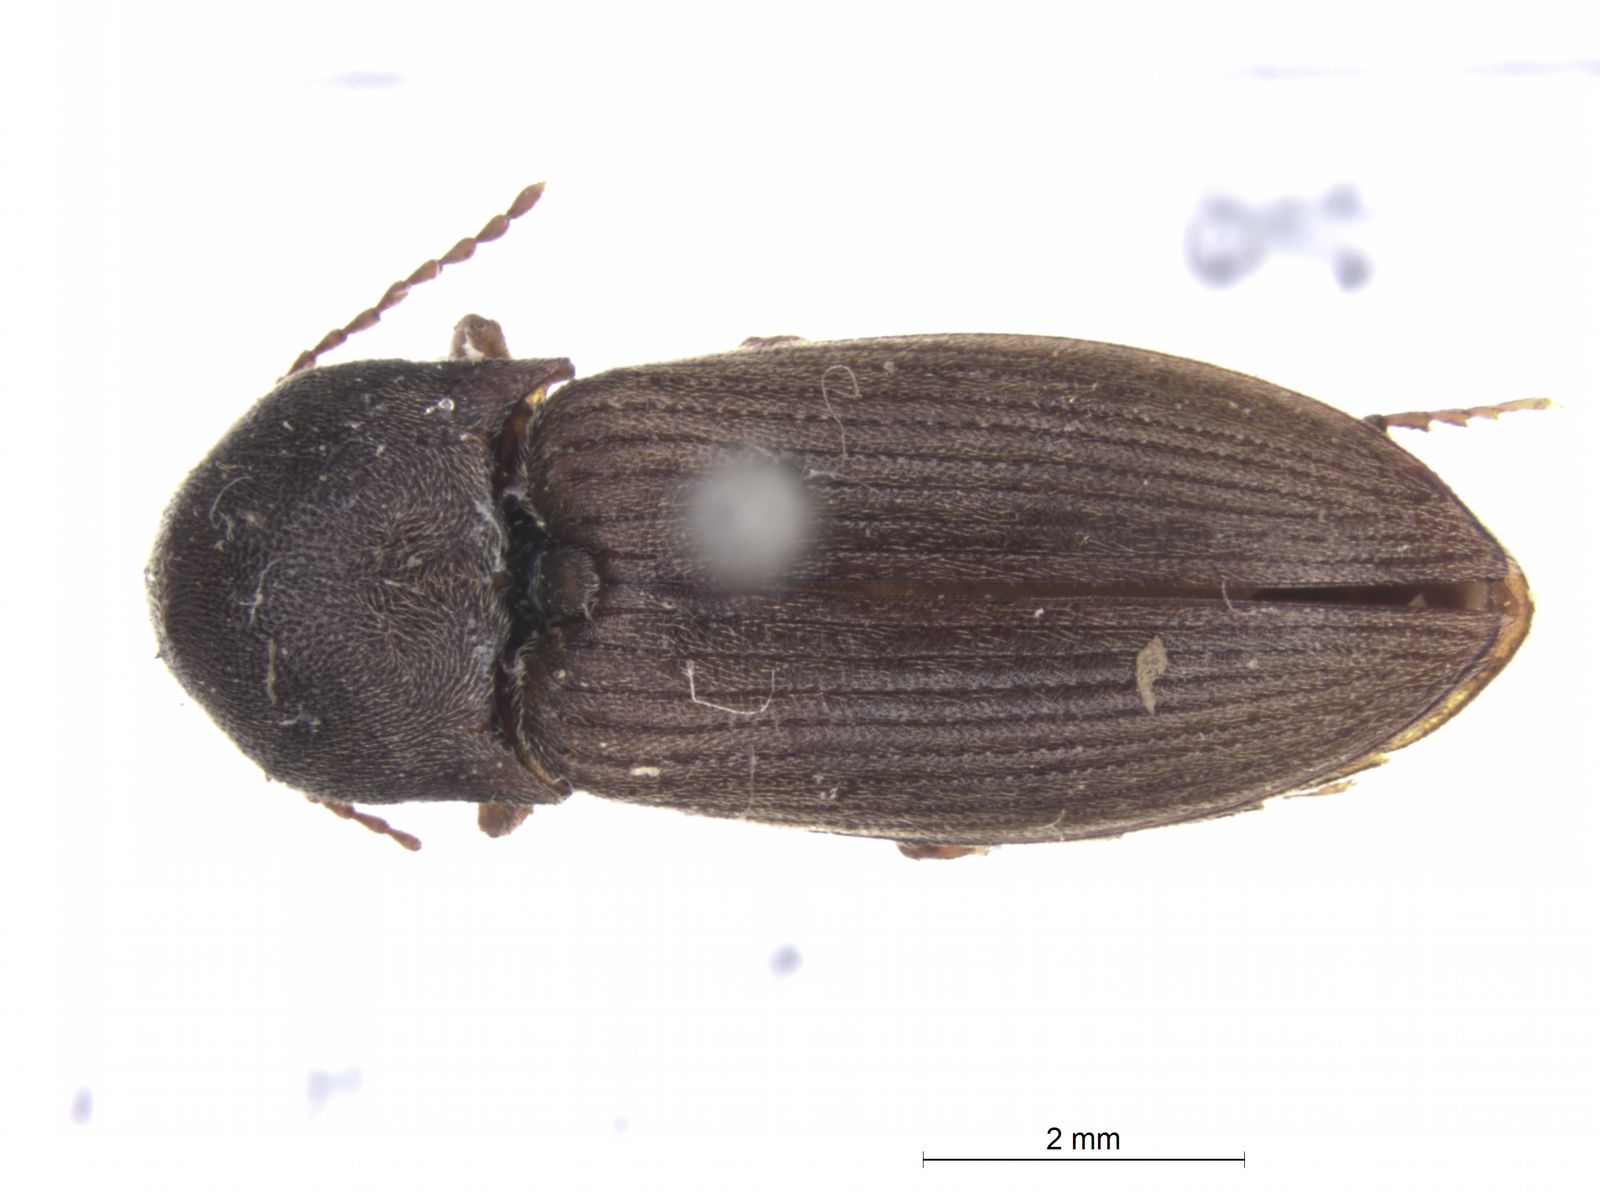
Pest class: clickbeetles_wireworms